Harrowing of Hell

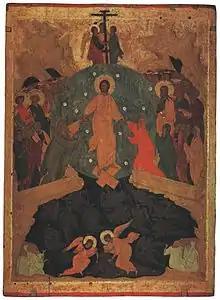
"Harrowing of Hades", an icon by Dionisius, from the Ferapontov Monastery

There is an ancient homily on the subject, of unknown authorship, usually entitled "The Lord's Descent into Hell" that is the second reading at the Office of Readings on Holy Saturday in the Roman Catholic Church.